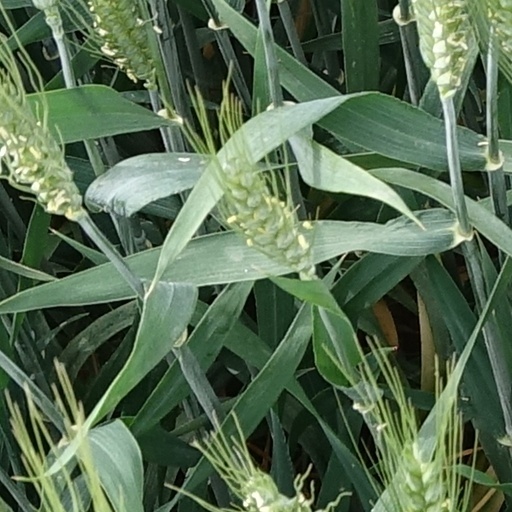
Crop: wheat